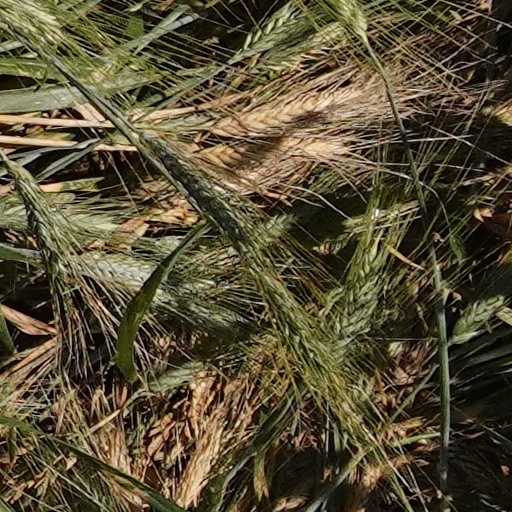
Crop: wheat